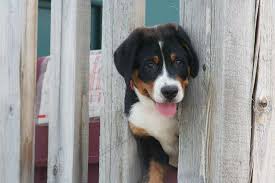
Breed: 237-n000086-Greater_Swiss_Mountain_dog